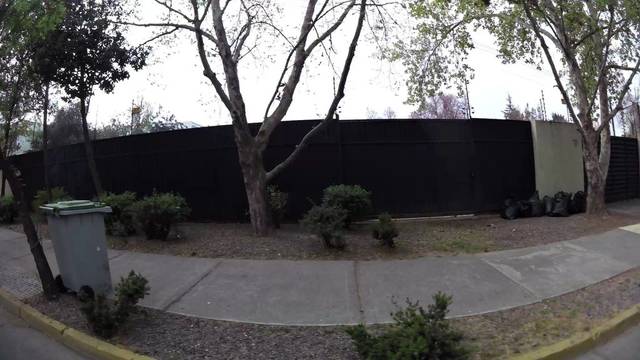
Region: Chile
Coordinates: -33.379, -70.532